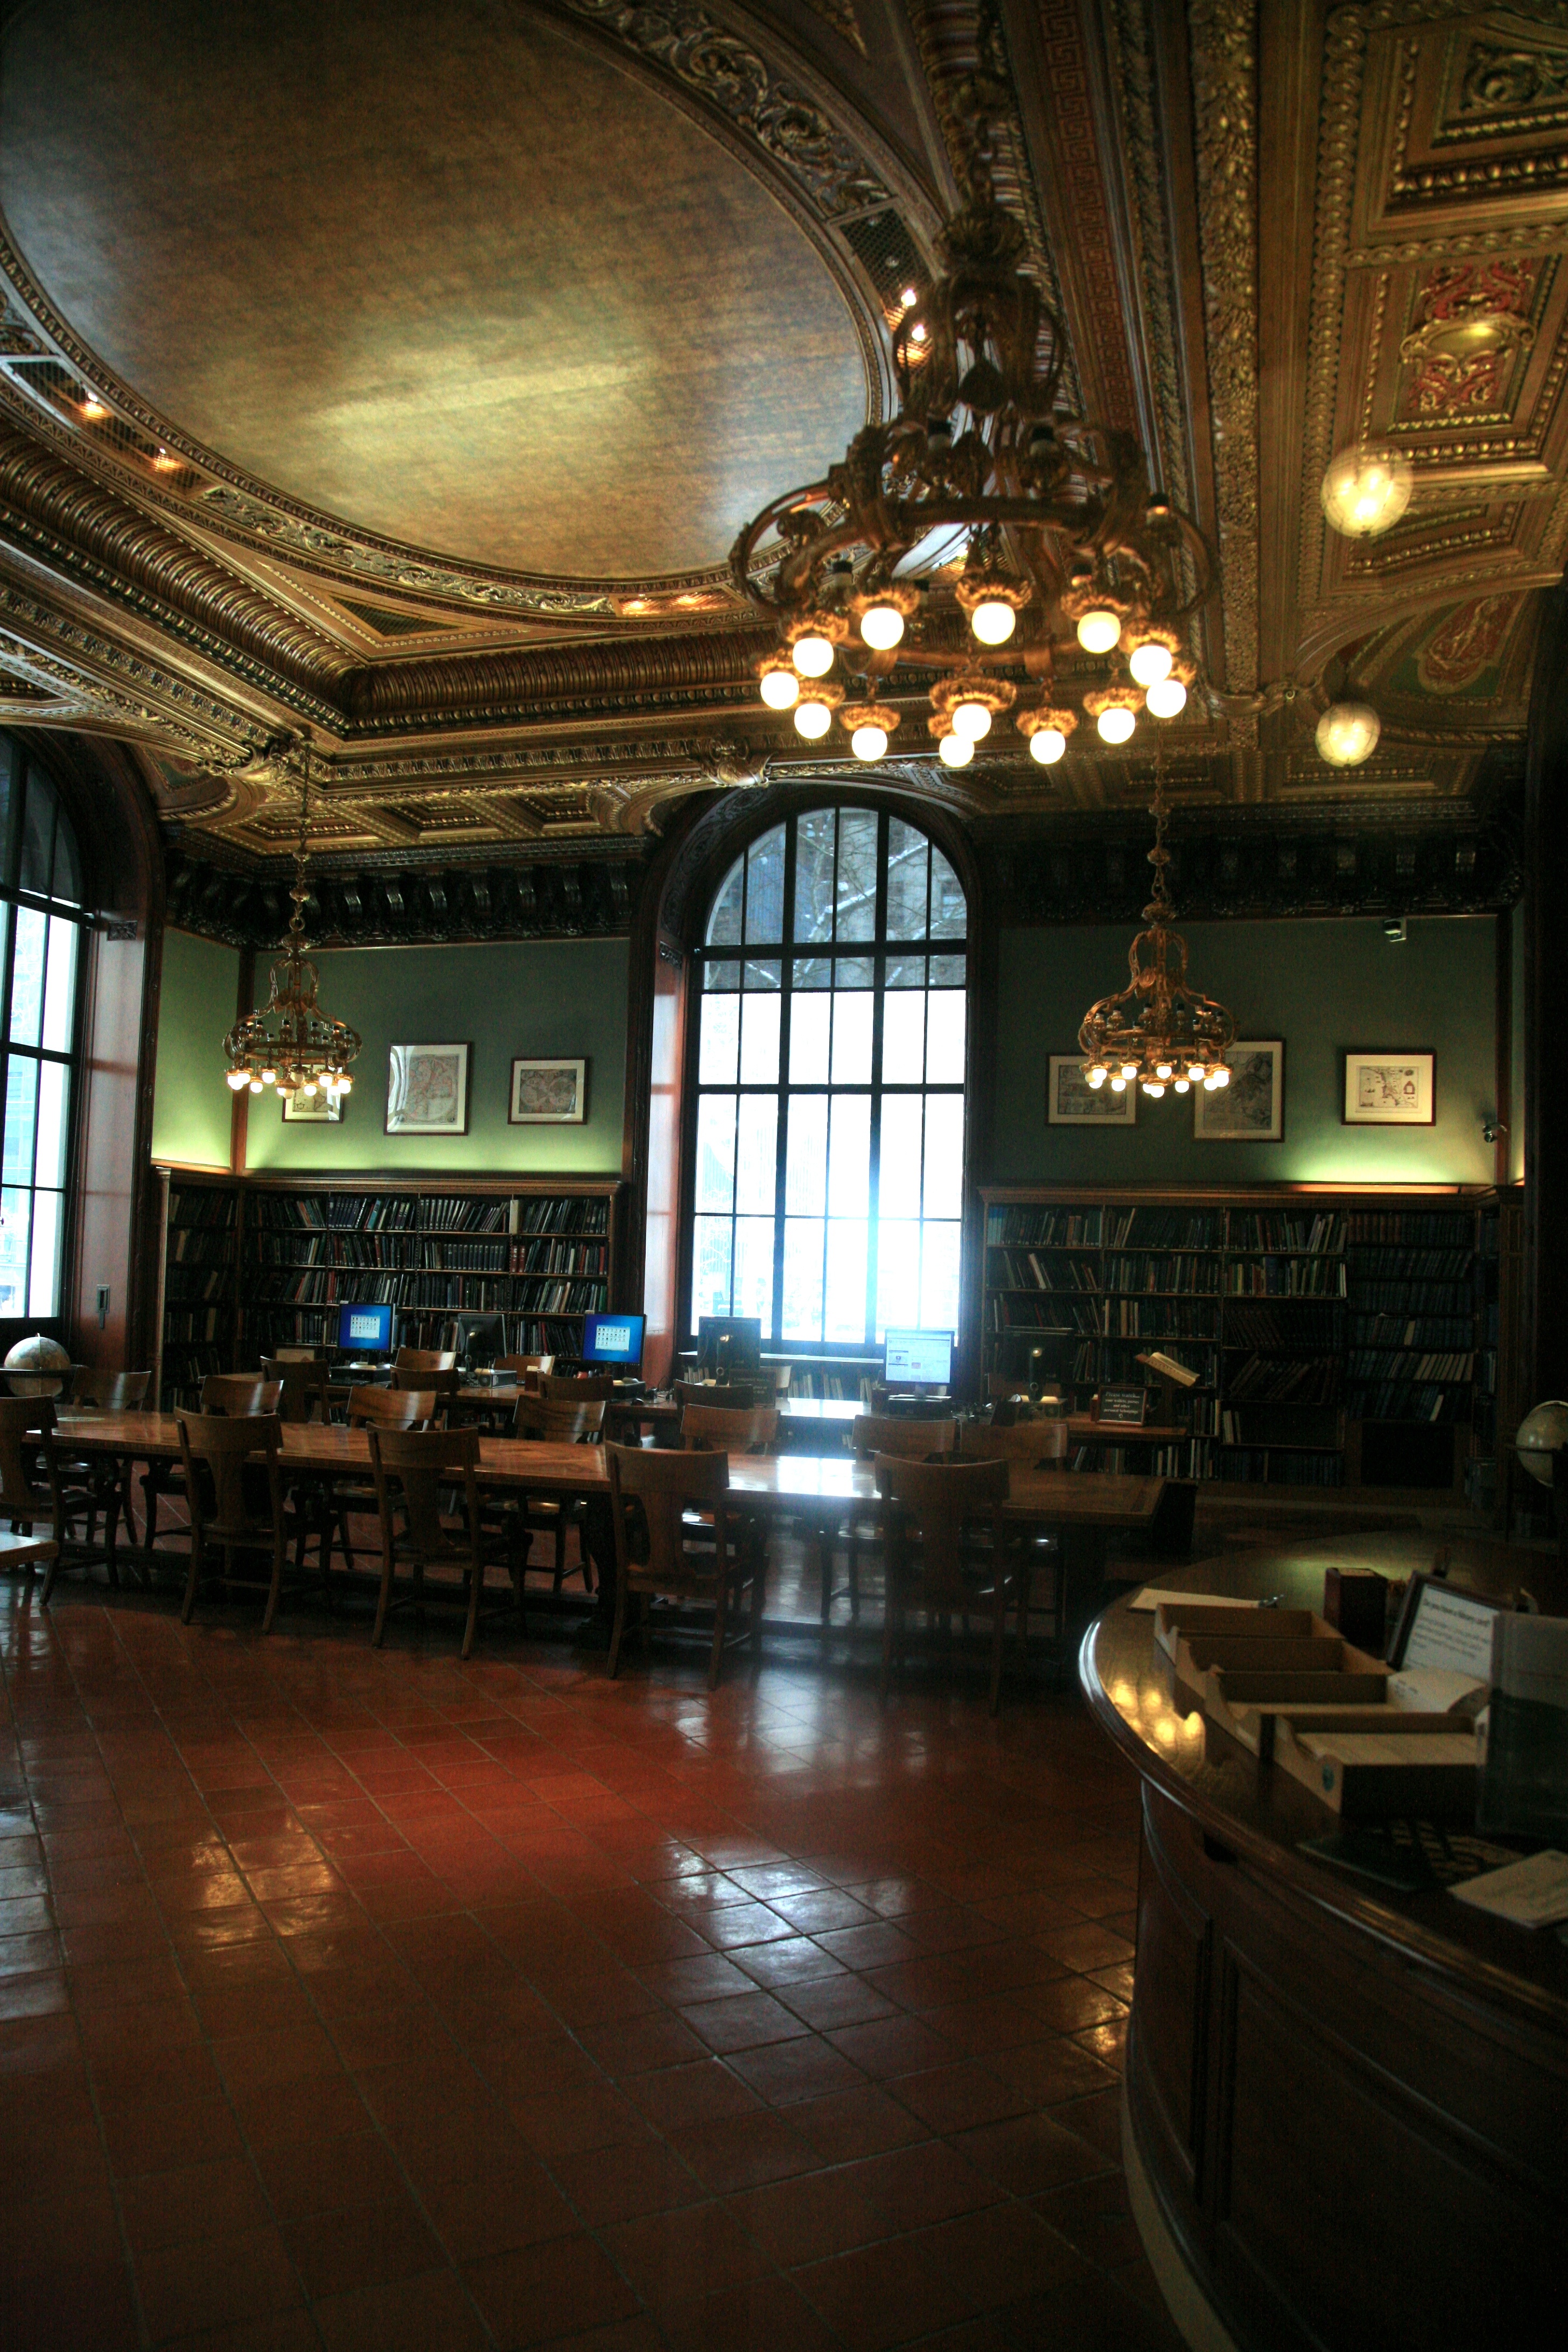
building, restaurant, nyc, room, lighting, interior design, newyork, library, newyorkcity, ny, estate, lobby, midtownmanhattan, fifthavenue, nypl, newyorkpubliclibrary, mainbranch, bibliotheque, mapdivision